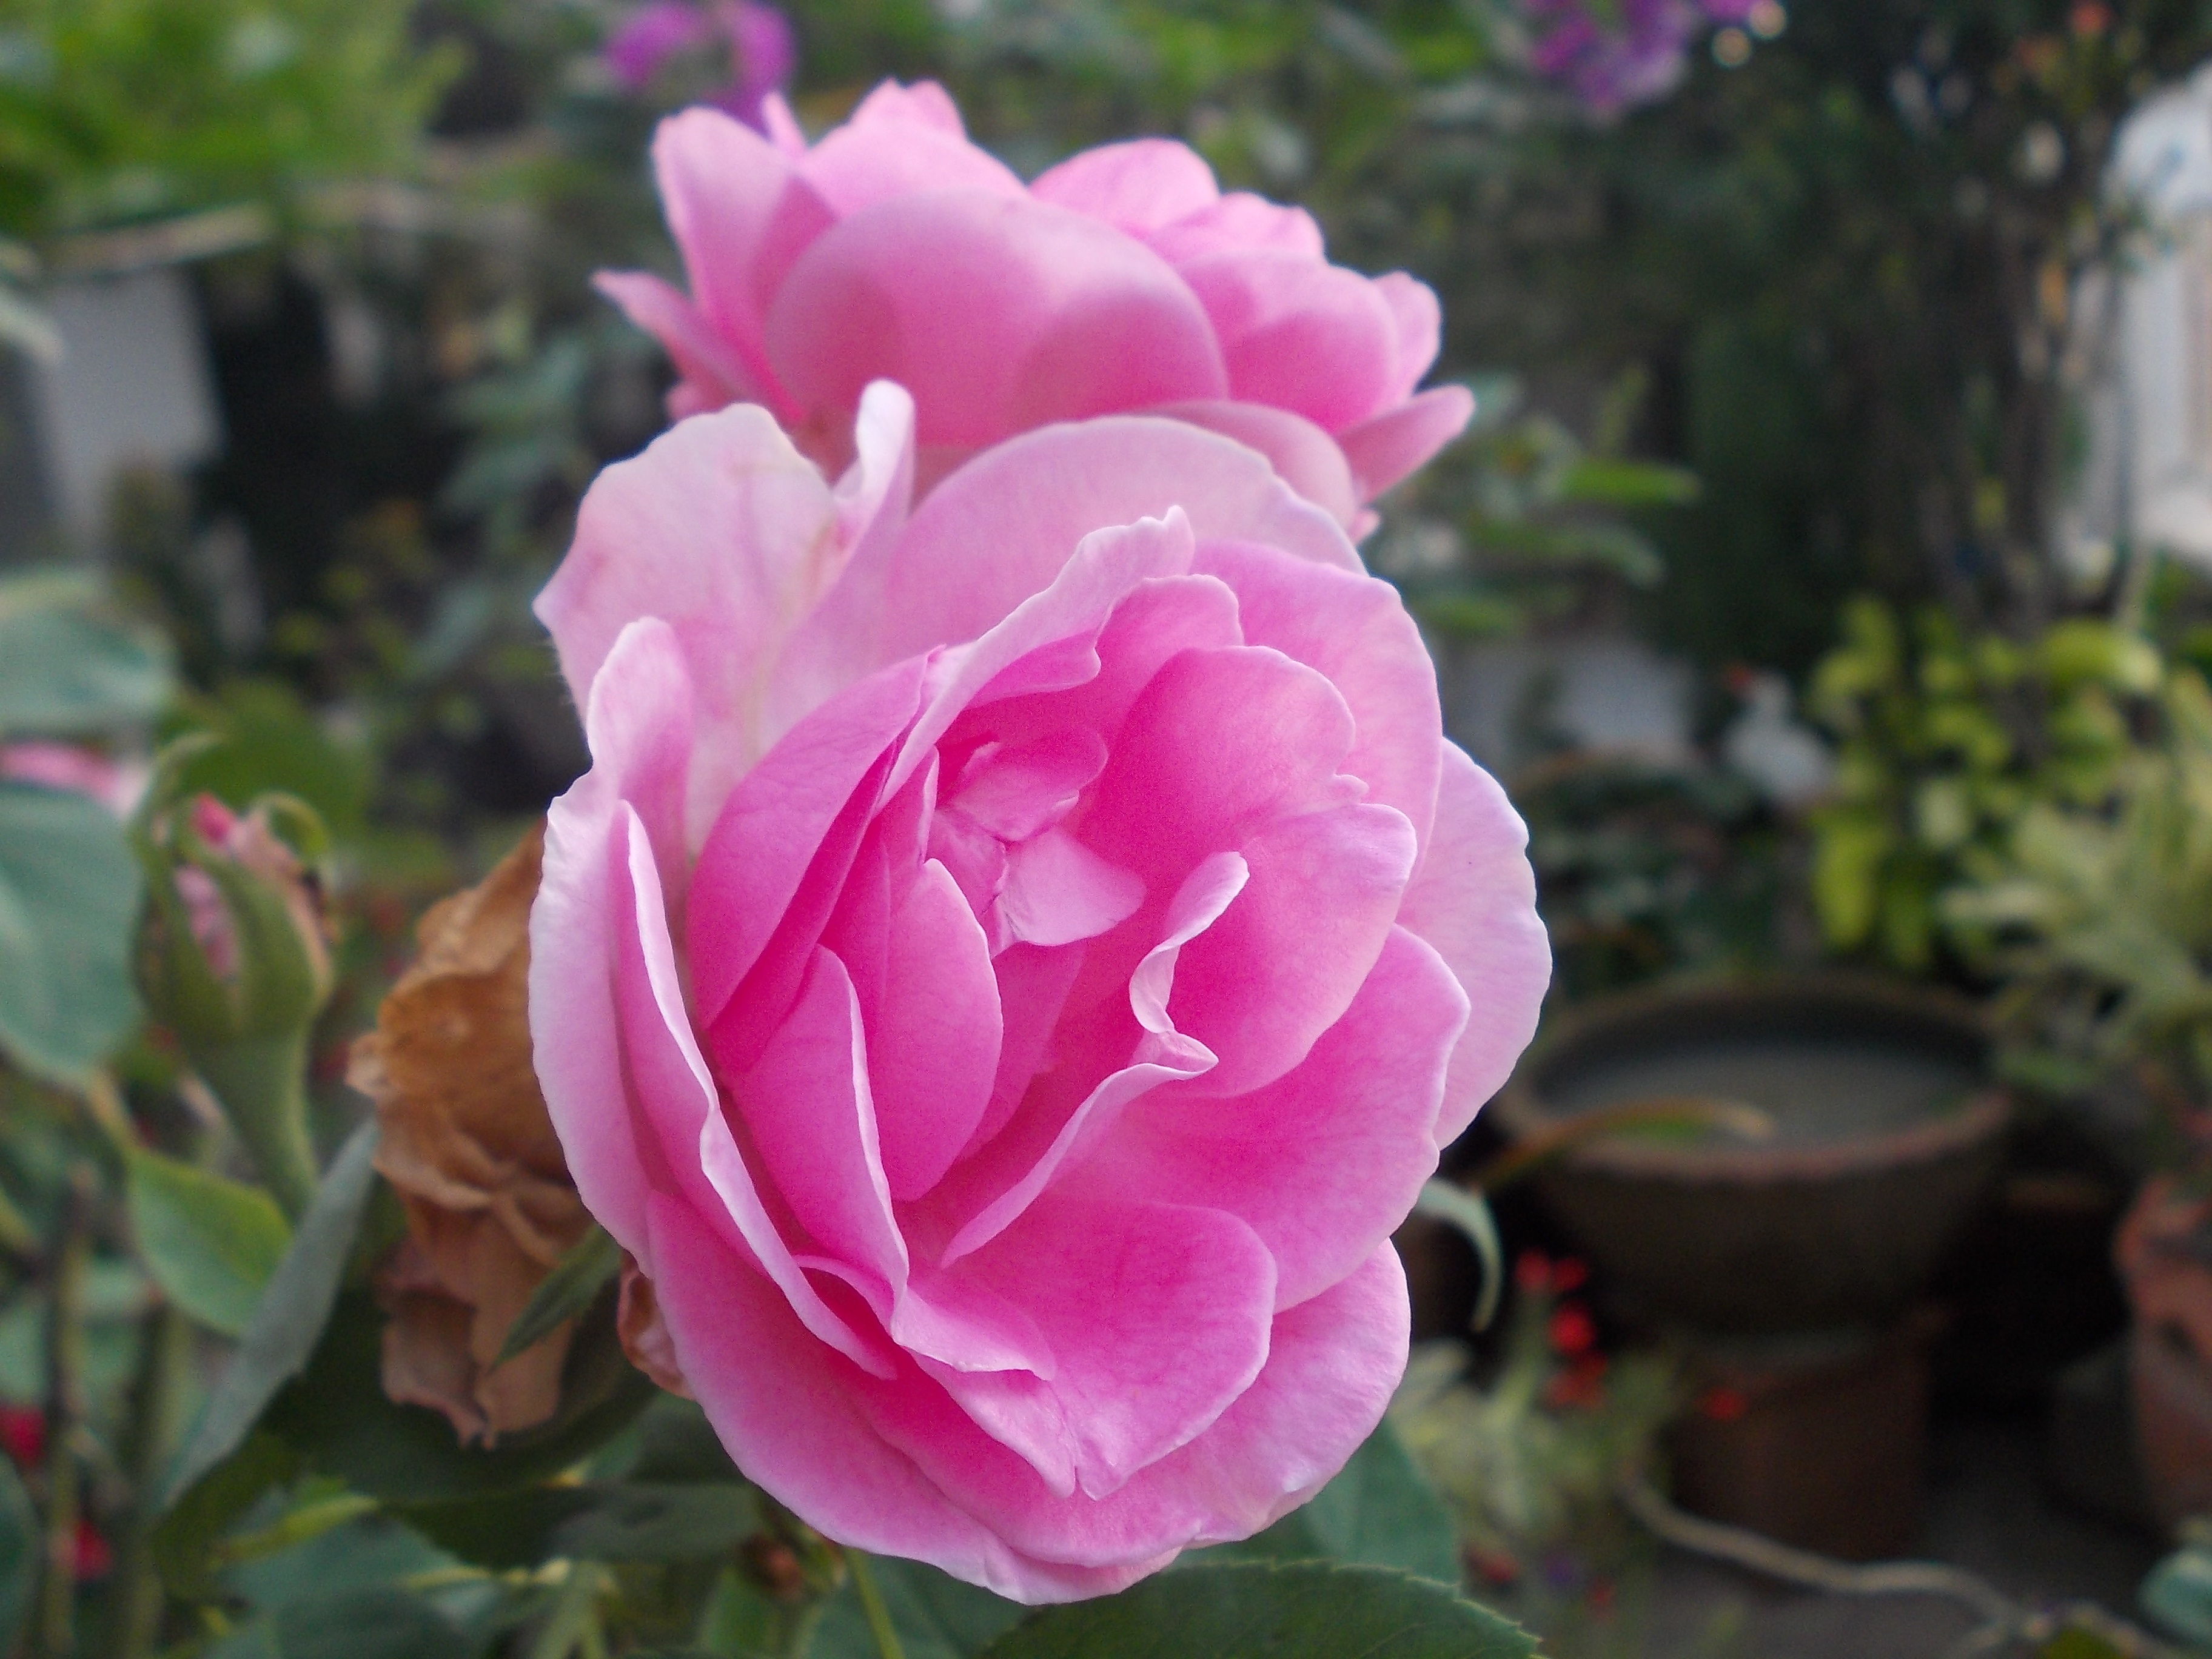
plant, flower, petal, rose, pink, floribunda, flowering plant, garden roses, land plant, rosa centifolia